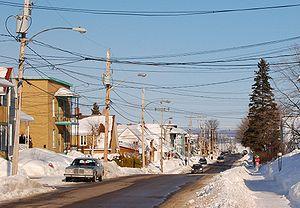
La Baie est un des trois arrondissements urbains de la ville de Saguenay, au Québec. Avant les réorganisations municipales québécoises de 2002, il était reconnu comme Ville de la Baie, une municipalité regroupant les secteurs Grande-Baie, Bagotville et Port-Alfred depuis 1976.